Little Boy: The Arts of Japan's Exploding Subculture

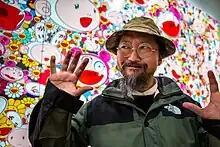
Takashi Murakami, exhibition "Lineage of Eccentrics," a collaboration with Nobuo Tsuji and the Museum of Fine Arts, Boston, 2017.

Curated by Murakami, this exhibition explored the culture of postwar Japan through the art and visual media from Hideaki Anno, Chiho Aoshima, Chinatsu Ban, Fujiko Fujio, Kawashima Hideaki, , , Mahomi Kunikata, Leiji Matsumoto, Miura Jun, Mr., , Tarō Okamoto, Ohshima Yuki, Katsuhiro Ōtomo, Otomo Shoji, Aya Takano, Tsubaki Noboru, Kenji Yanobe, Yoshitomo Nara and Takashi Murakami.